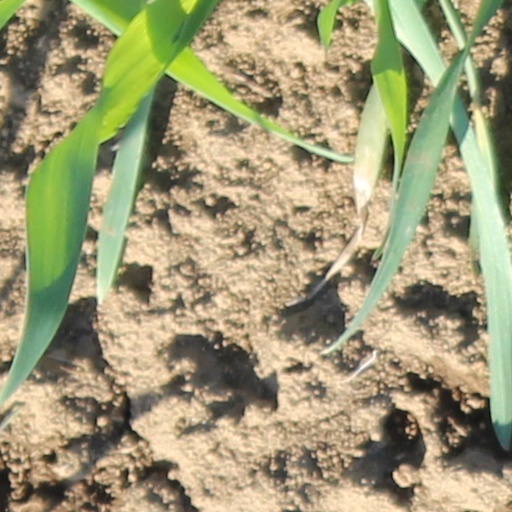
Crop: wheat